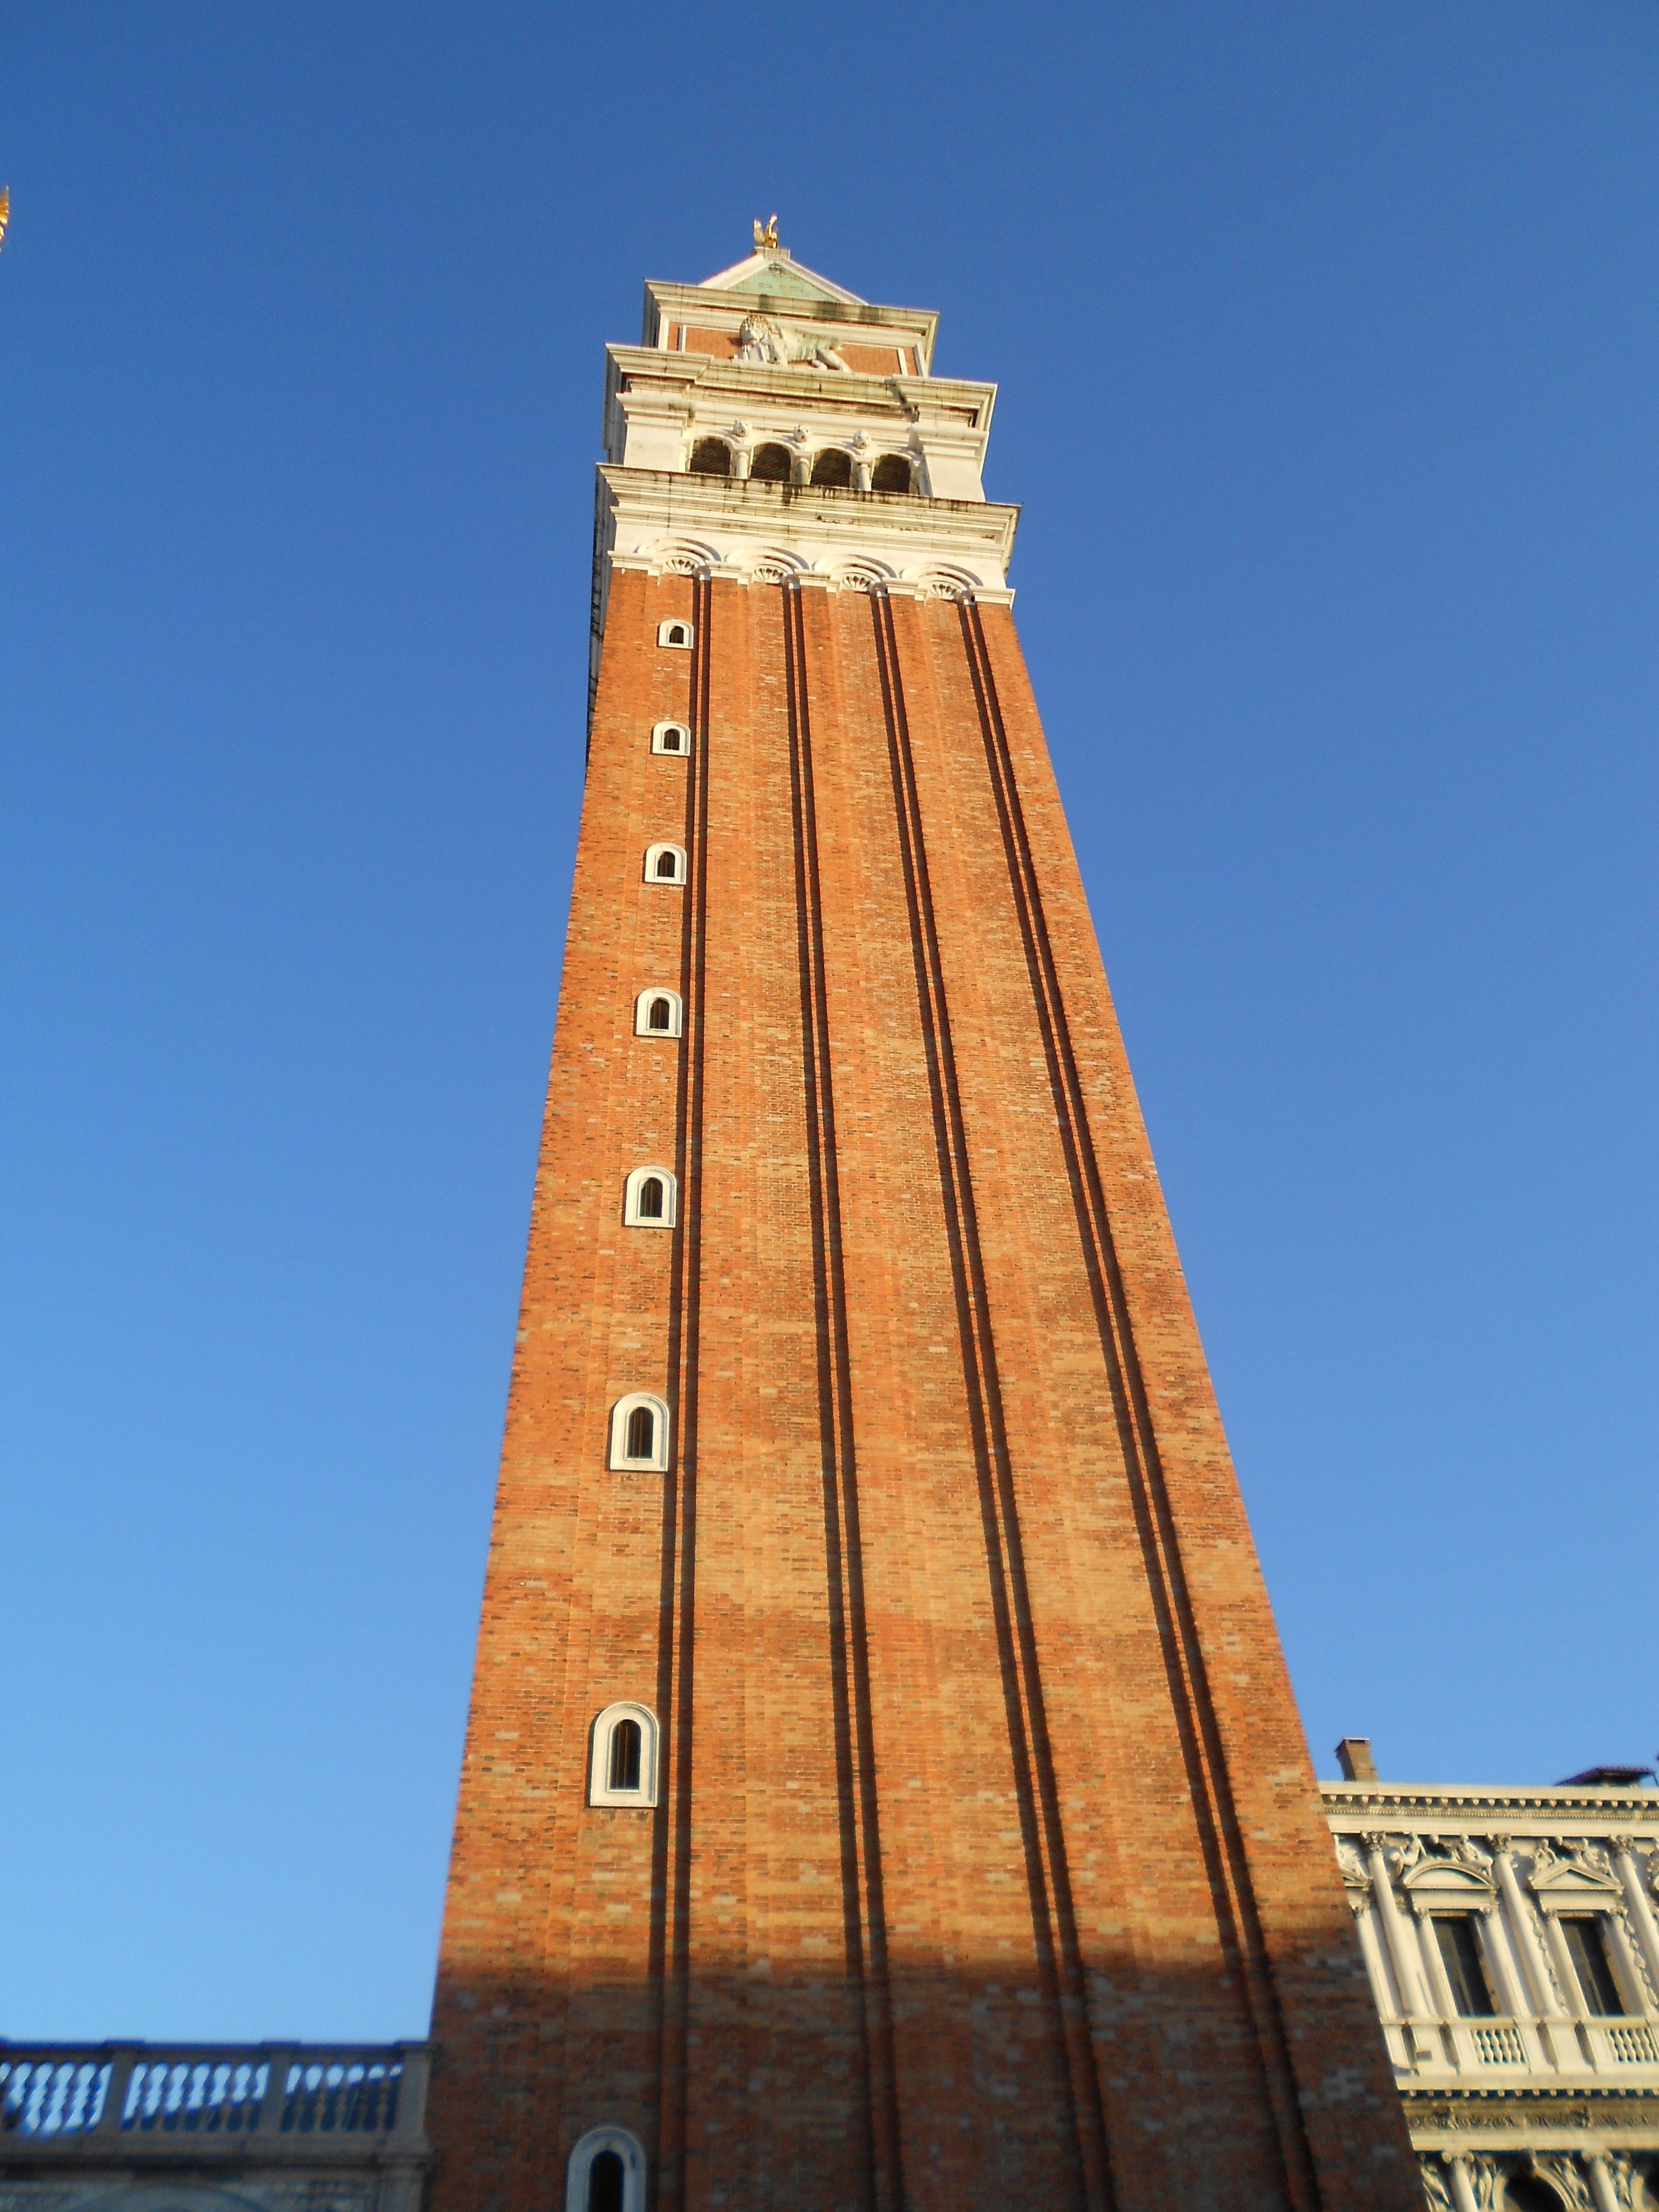
skyscraper, monument, tower, square, landmark, italy, facade, venice, place of worship, clock tower, bell tower, san, spire, steeple, mark, marco, control tower, st mark